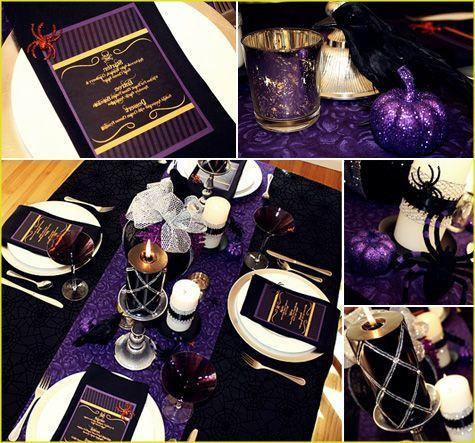
i love the purple and person .